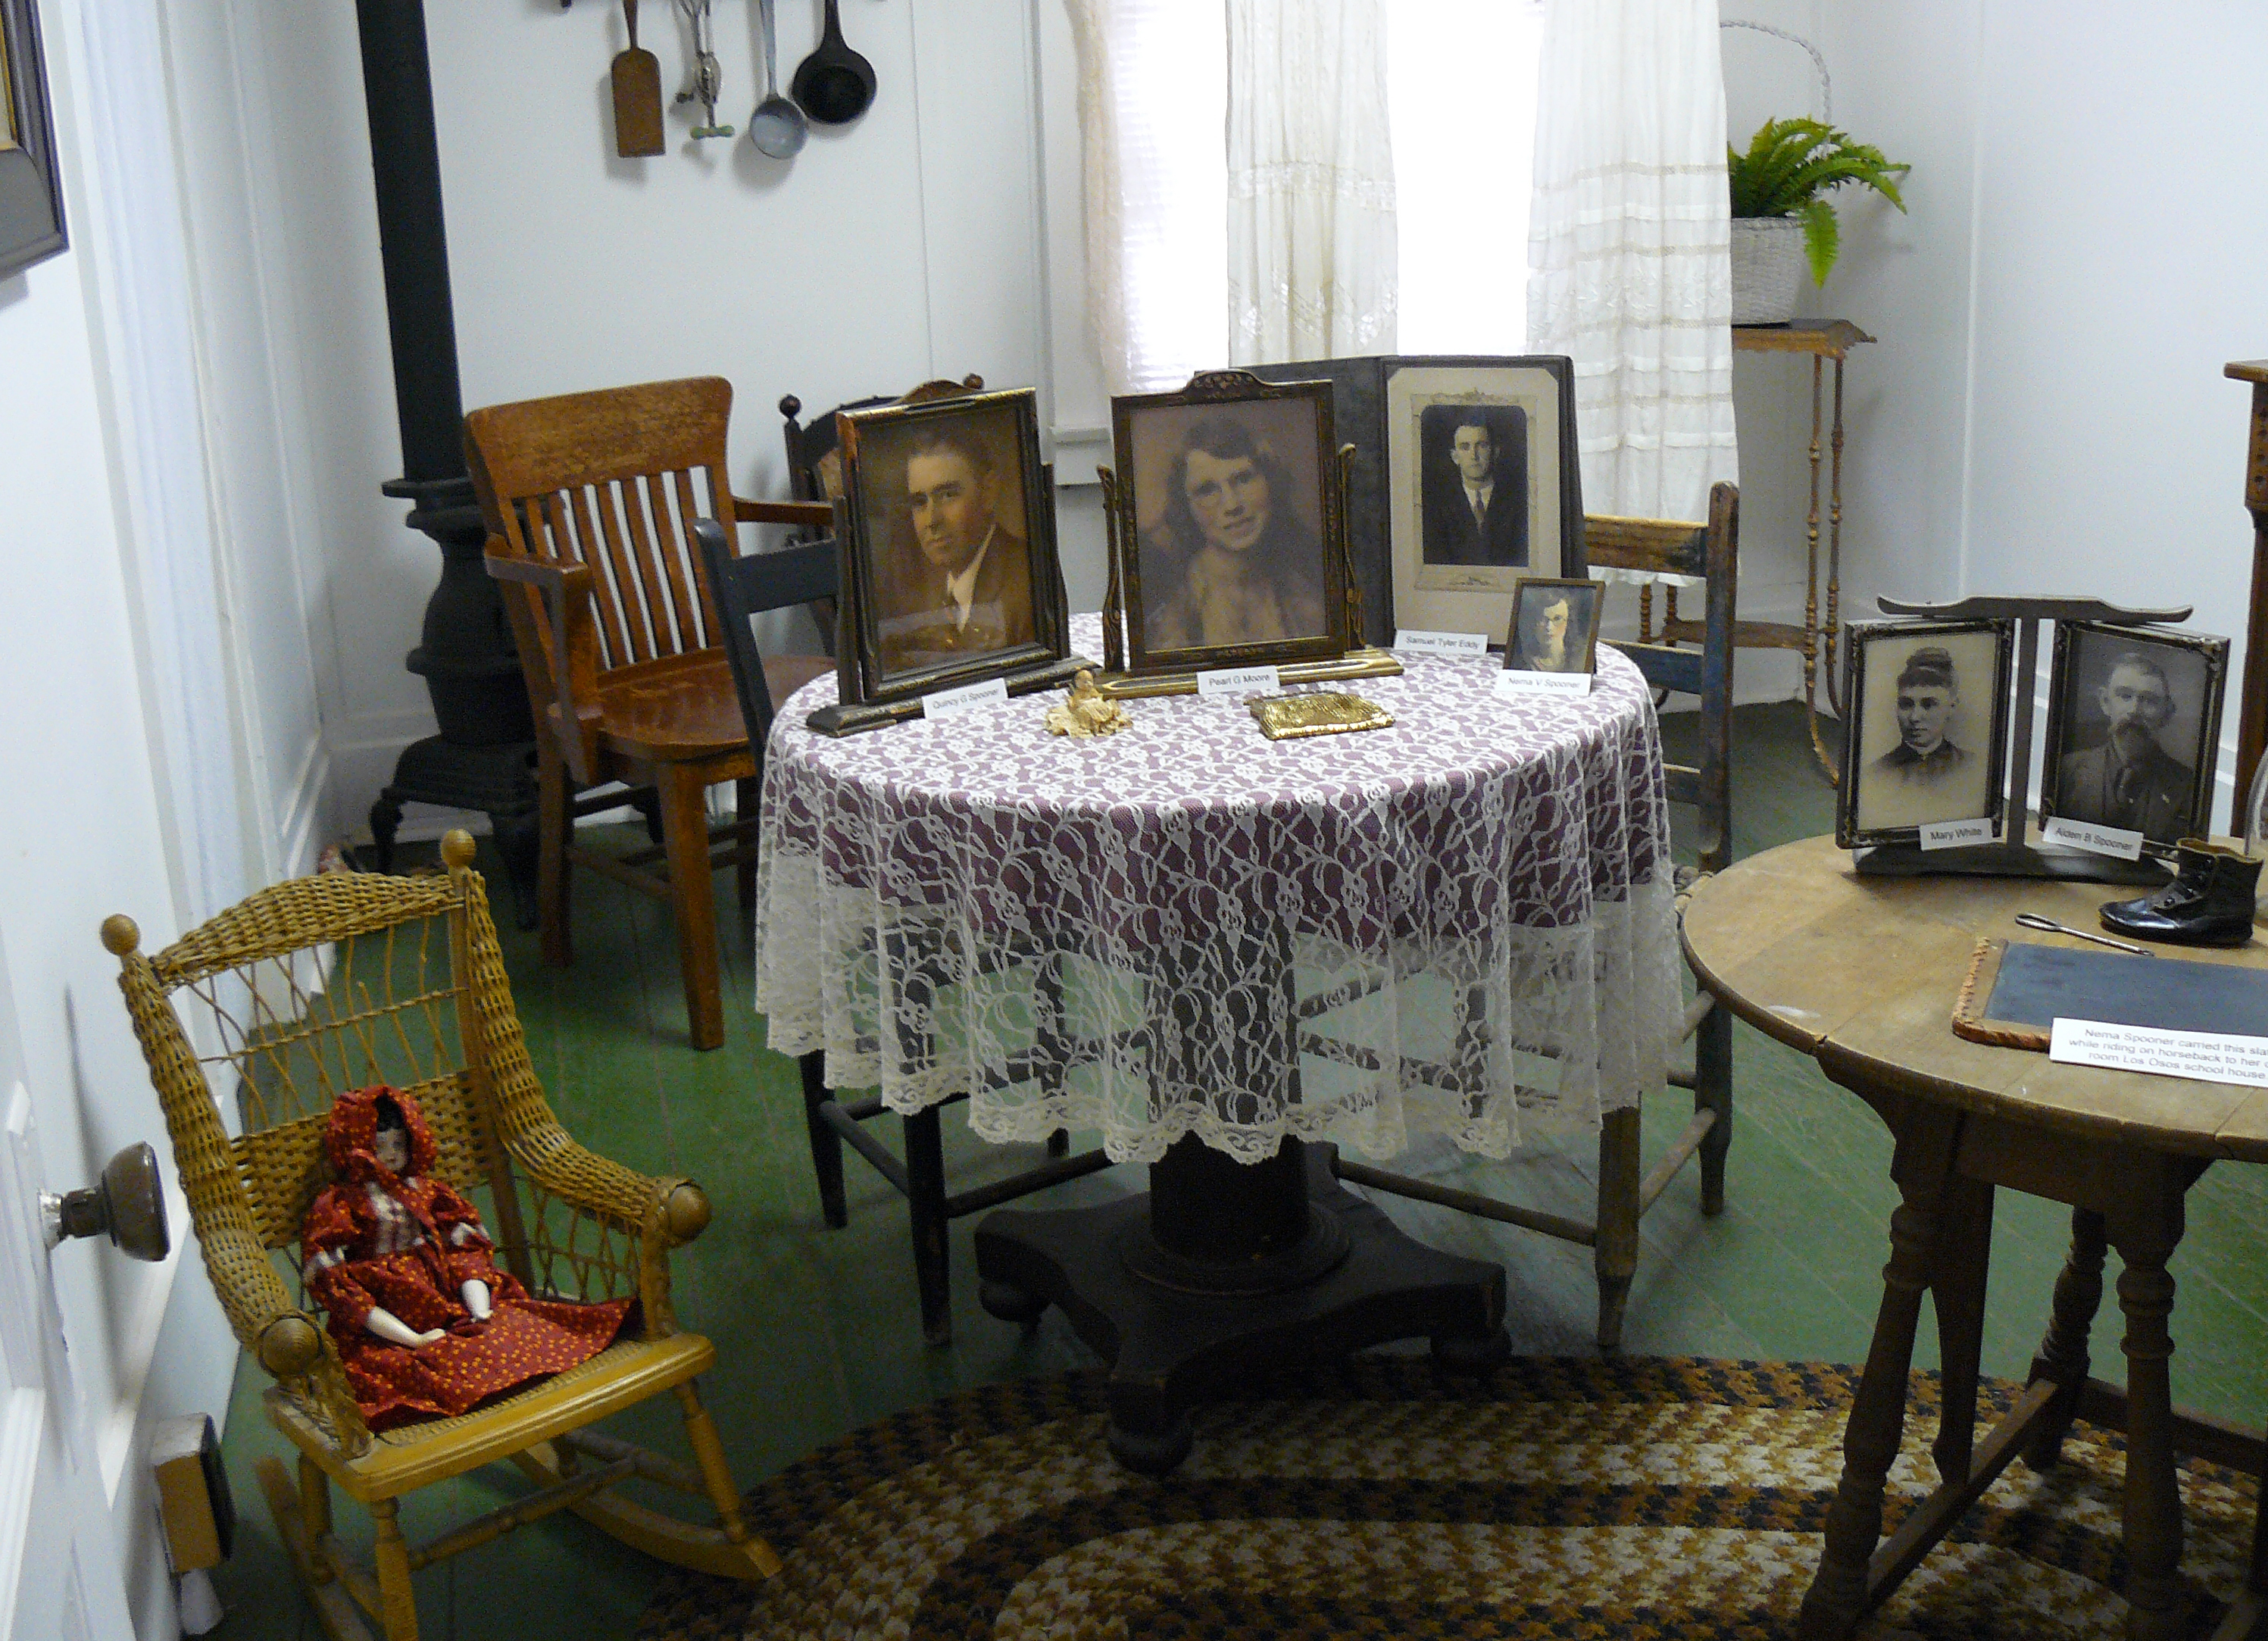
table, restaurant, meal, cottage, property, furniture, room, interior design, history, estate, familyfun, dining room